American Spaces

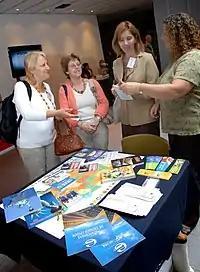
The Information Resource Center at the US Embassy in Montevideo distributes brochures and information about education opportunities in the United States during the 1st Alumni Uruguay Conference, November 17–18, 2011.

In December 2010, an American center in Jakarta opened called "" to provide a larger, but more secure, space for public diplomacy beyond the embassy compound. Housed on an upper-level of Pacific Place Jakarta mall, the facility is staffed by young bi-cultural and bilingual Indonesians under the direction of the State Department. With the guidance of focus groups of Indonesian youth, the center leverages technology provided through partnerships with Microsoft and Google to inform and entertain the customers, as evidenced by Judith McHale's comments at the opening ceremony. Unlike the rest of the mall, the storefront of @america has been described as "pretty forbidding." Heavy security including baggage checks separate the general public in Indonesia, the world's most-populous Muslim country, from the center. Open from the afternoon into the evening, the space's walls are covered with flat-screen TVs playing numerous programs and the center features free Wi-Fi. It also provides traditional services like student counseling, guest lectures, and other cultural attractions.